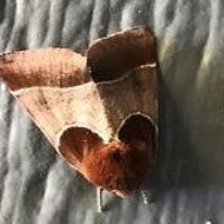
Species: ARCIGERA FLOWER MOTH